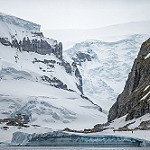
Scene: Outdoor